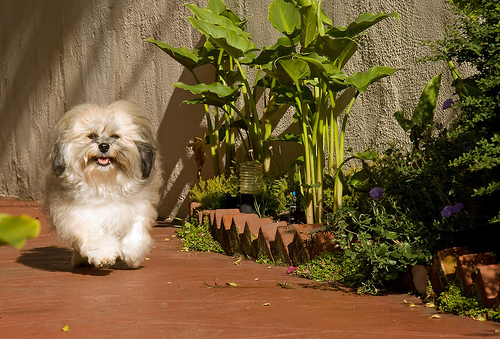
Breed: havanese